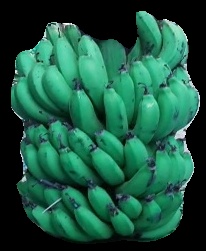
Variety: pachbale
Grade: grade2